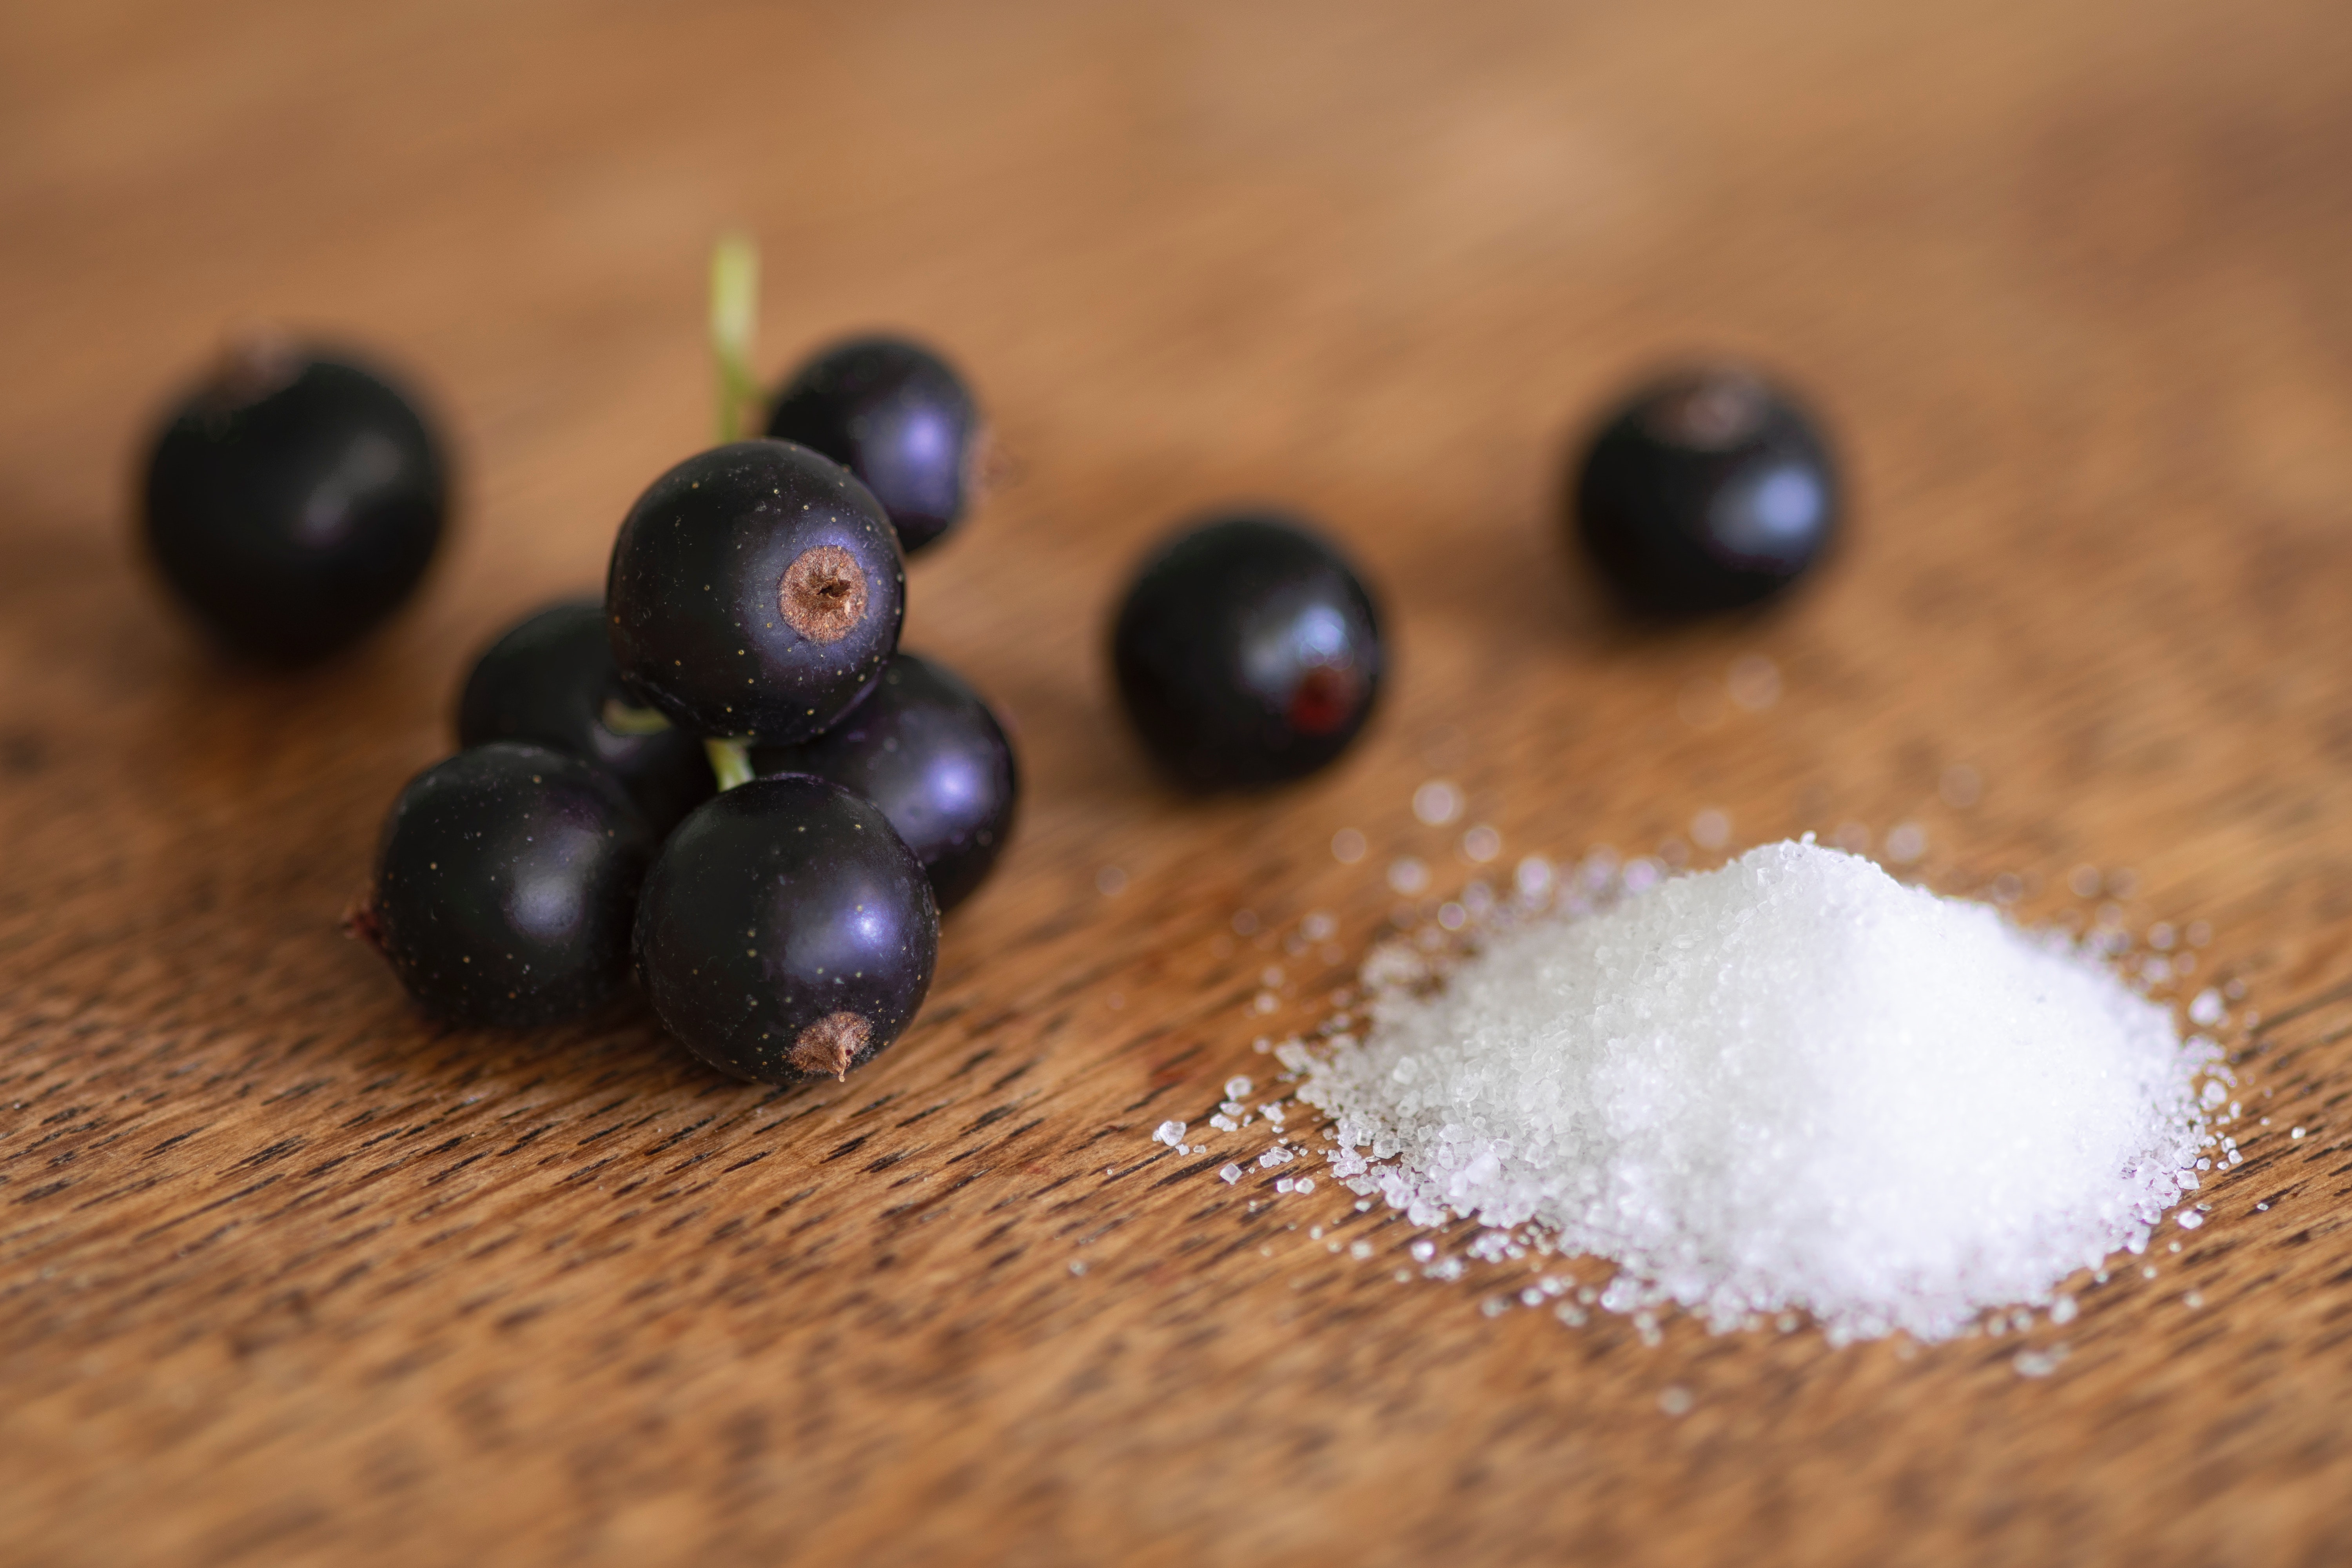
food, fruit, superfood, berry, plant, huckleberry, olive, juniper berry, blueberry, cranberry, jabuticaba, produce, ingredient, natural foods, bilberry